Hail to the Commanders

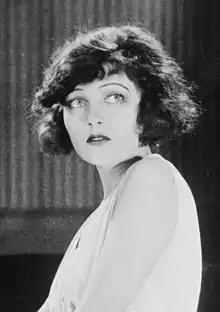
Hollywood film star Corinne Griffith, wife of franchise founder George Preston Marshall, wrote the original lyrics to "Hail to the Redskins"

In 1937, Marshall moved the team from Boston to Washington, D.C. With this move and the introduction of his team to the nation's capital, Marshall commissioned a 110-member marching band to provide the new fans with the "pomp and circumstance" and "pageantry" of a public victory parade. Marshall said he wanted his team and their games to emulate the spectacle of gladiators at the Colosseum. He also wanted to incorporate elements of the college football experience into the pro game. He outfitted the band with $25,000 of uniforms and instruments and asked the band leader, Barnee Breeskin, to compose a fight song worthy of such a team of gladiators and warriors.